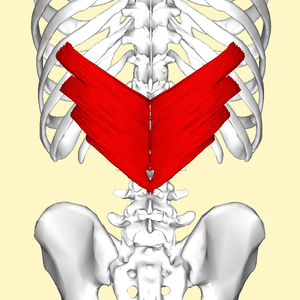
Serratus posterior inferior
Serratus posterior inferior (rød) set fra ryggen.
Serratus posterior inferior er en muskel i den menneskelige krop.